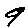
Label: 9